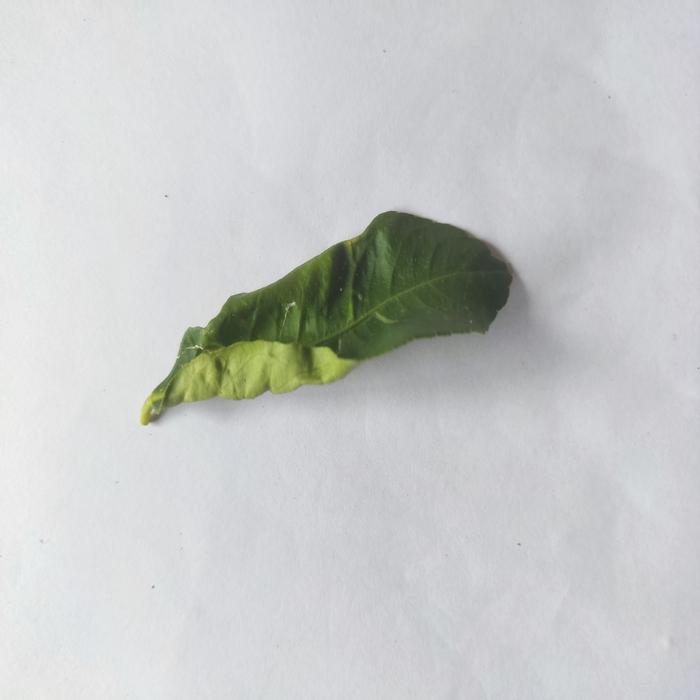
Crop: Lemon
Leaf condition: Leaf_Curl